Bonnie and Clyde

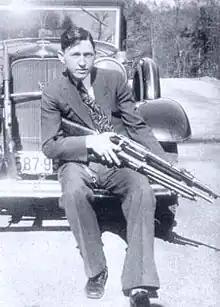
Clyde Barrow, c. 1932–1933

Clyde Chestnut Barrow was born in 1909 into a poor farming family in the town of Telico in Ellis County, Texas. He was the fifth of seven children of Henry Basil Barrow (1874–1957) and Cumie Talitha Walker (1874–1942). The family moved to Dallas in the early 1920s as part of a wider migration pattern from rural areas to the city, where many settled in the urban slum of West Dallas. The Barrows spent their first months in West Dallas living under their wagon until they got enough money to buy a tent.